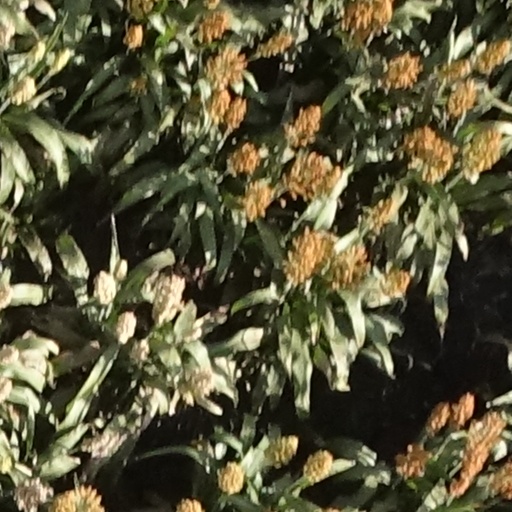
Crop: sorghum